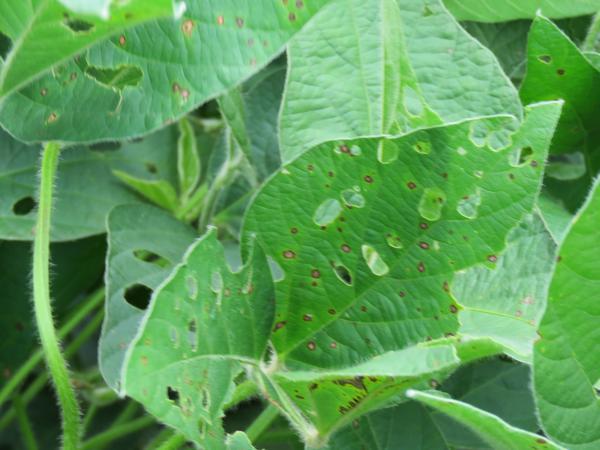
Plant: Soybean
Disease: soybean frog eye leaf spot